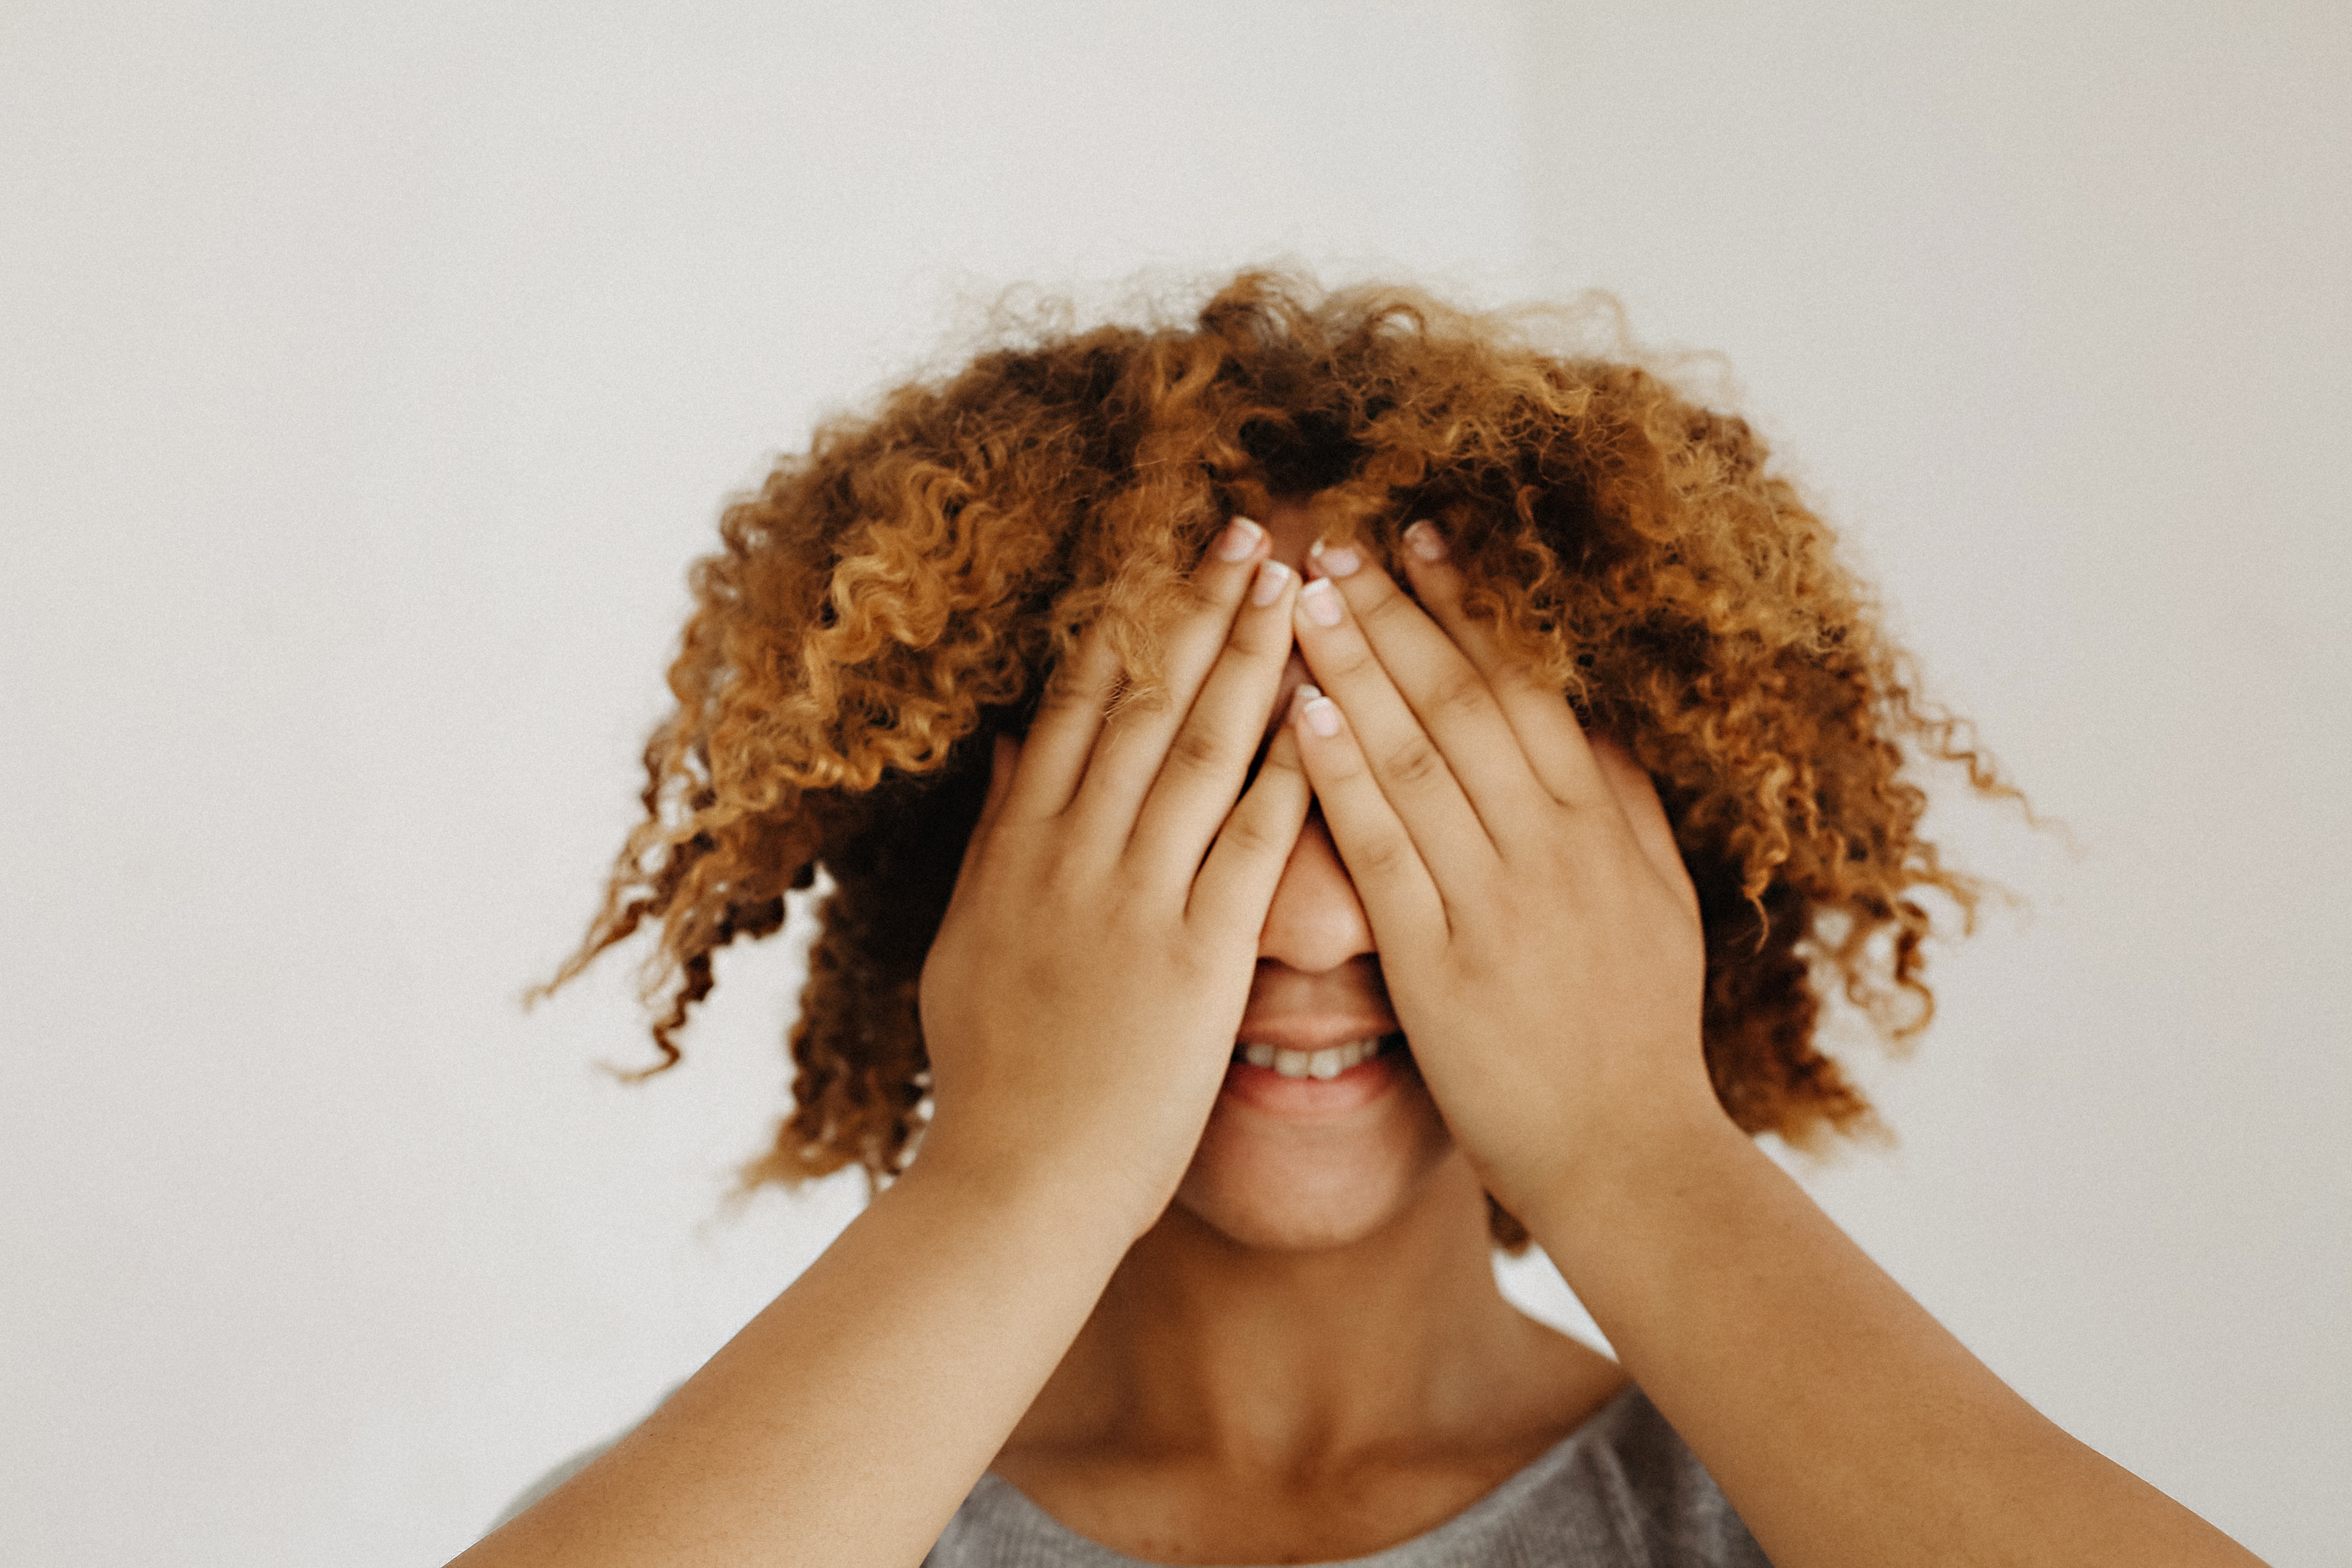
hair, hairstyle, ringlet, afro, hair coloring, dreadlocks, long hair